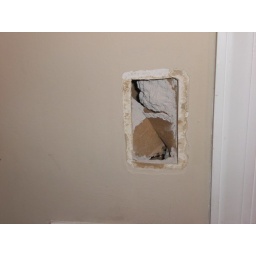
Hole in wall above light switch plates in 2nd bath upstairs